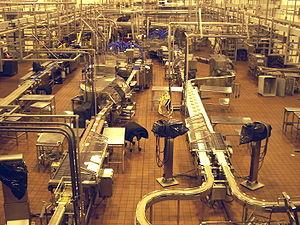
Une fromagerie désigne :